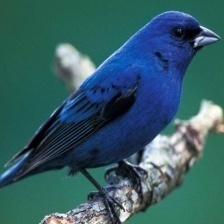
Species: INDIGO BUNTING
Scientific name: PASSERINA CYANEA
ImageNet parent category: indigo_bunting